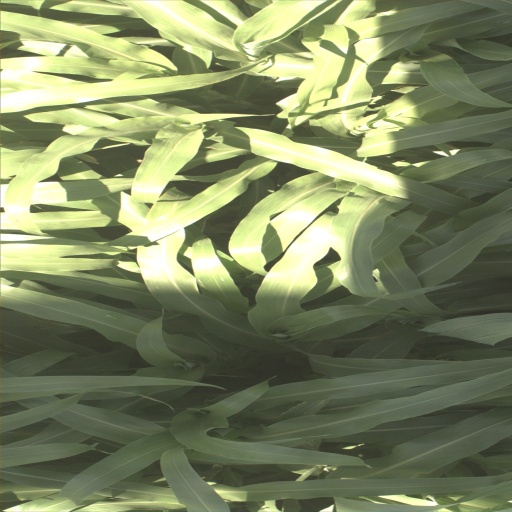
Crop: sorghum